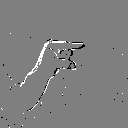
ASL letter: g